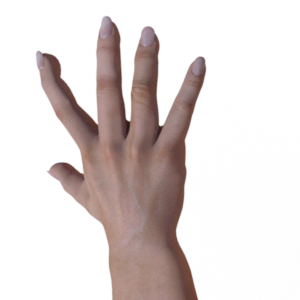
Label: paper